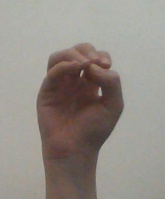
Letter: ha